Sampaio Corrêa Futebol e Esporte

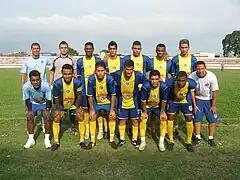
Team photo from the 2009 season

Sampaio Corrêa Futebol e Esporte, commonly known as Sampaio Corrêa, is a Brazilian football club based in Saquarema, Rio de Janeiro state.